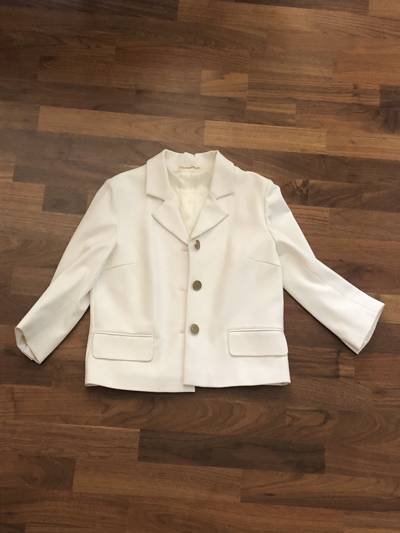
Waste category: clothes